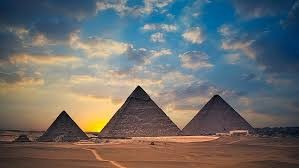
Landmark: Pyramids of Giza